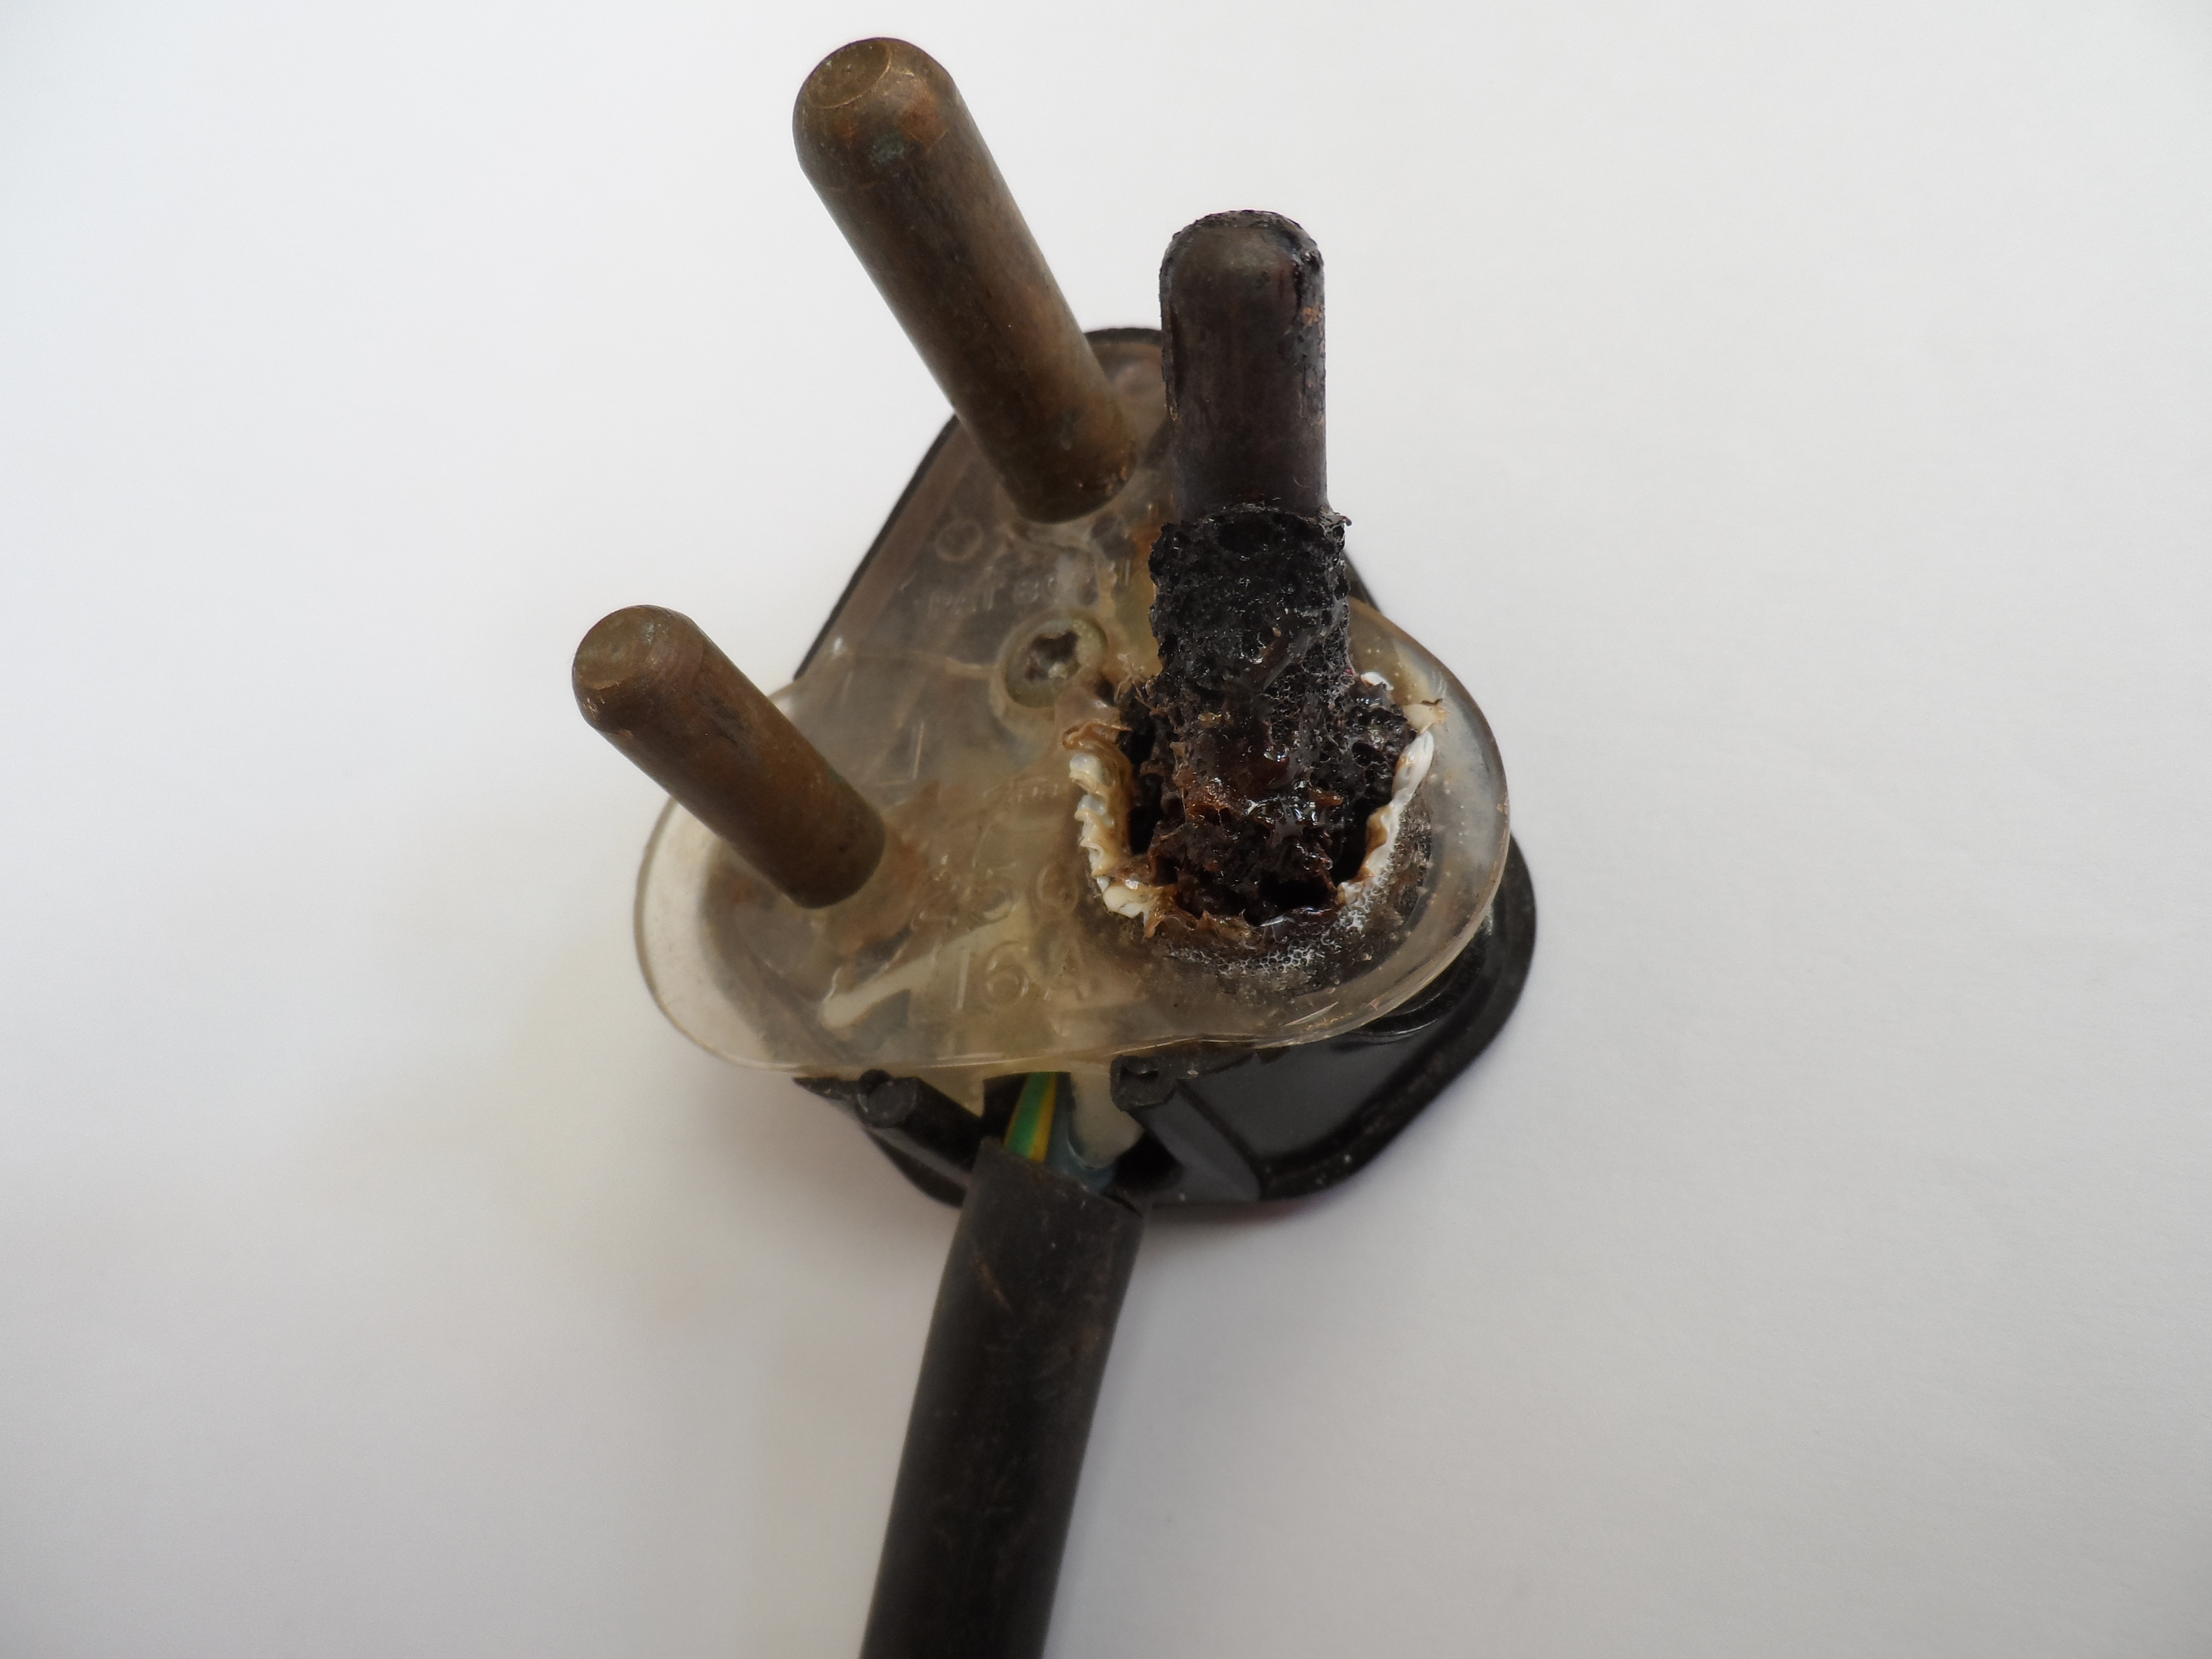
extension, hand